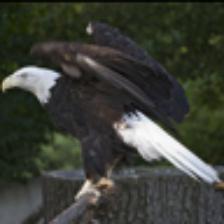
Label: NonHuman